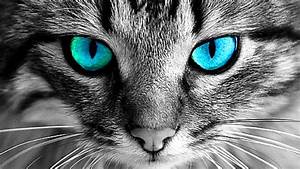
Label: gatto